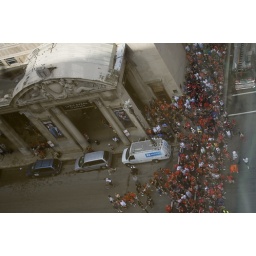
be the first to put a note on the person dressed in a full-body stanley cup outfit!